Howard Hanson

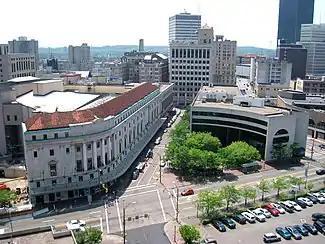
Eastman School of Music – University of Rochester – general view

In 1924, Eastman chose Hanson to be director of the Eastman School of Music. Eastman, inventor of the Kodak camera and roll film, was also a major philanthropist, and used some of his great wealth to endow the Eastman School of Music at the University of Rochester.